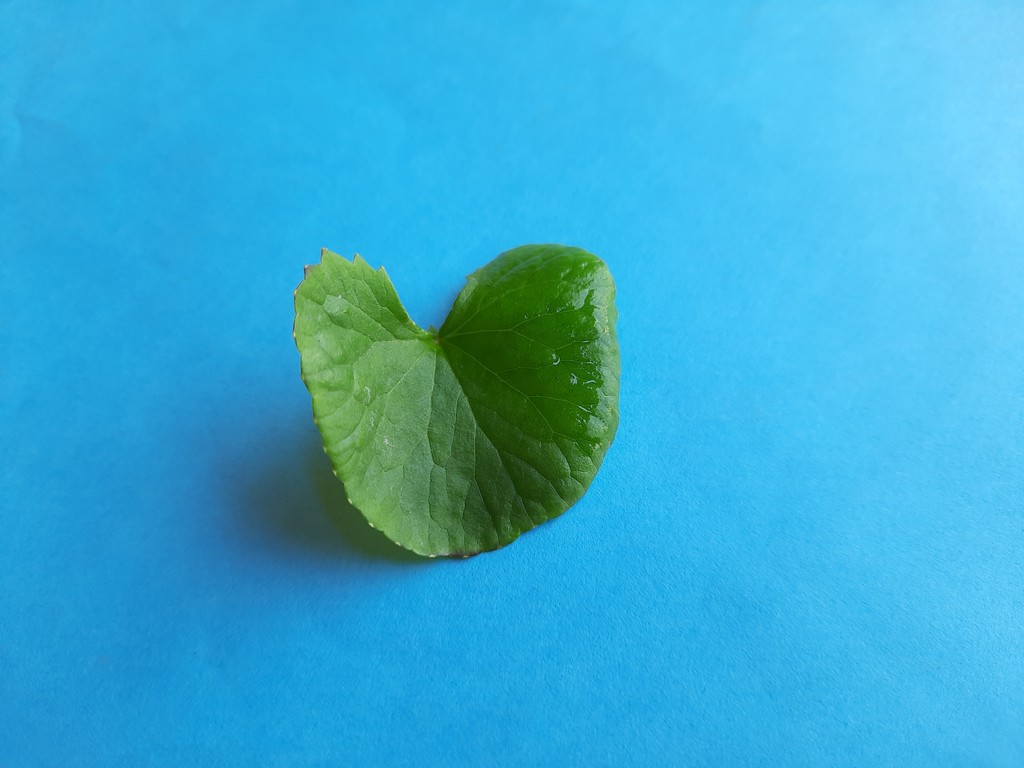
Label: Healthy